Bagnall 0-4-0ST No. 19

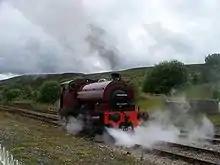
19 at Furnace Sidings on the Pontypool and Blaenavon Railway whilst on hire from the Bodmin and Wenford..

No. 19 - aka (Bagnall No' 2962) is a preserved 0-4-0 saddle tank locomotive, built by W.G. Bagnall in 1950. It was the final steam locomotive to work in the HM Devonport Dockyard, and is currently owned by Phil Croombe.